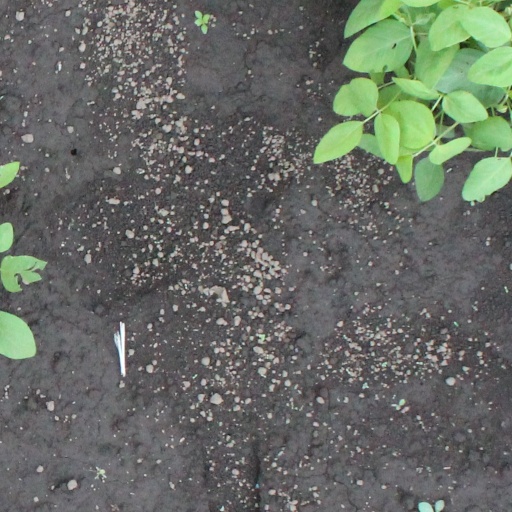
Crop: soybean